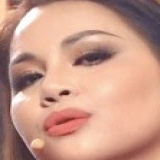
ca sĩ Minh Tuyết